Doctor Zhivago (musical)

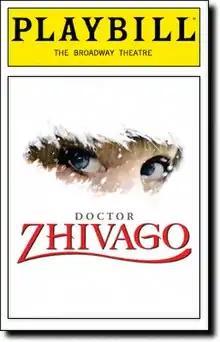
Playbill from the Original Broadway Production

Doctor Zhivago – A New Musical is a musical composed by Lucy Simon, lyrics by Michael Korie and Amy Powers, and book by Michael Weller; it is based on Boris Pasternak's 1957 novel "Doctor Zhivago". It premiered in San Diego, California, in 2006, played in on tour in Australia in 2011, and, after several other productions, was staged on Broadway in 2015. Further productions have followed in several countries, including a long-running German production.